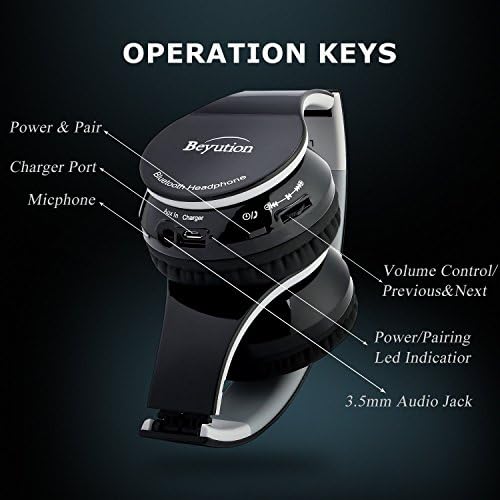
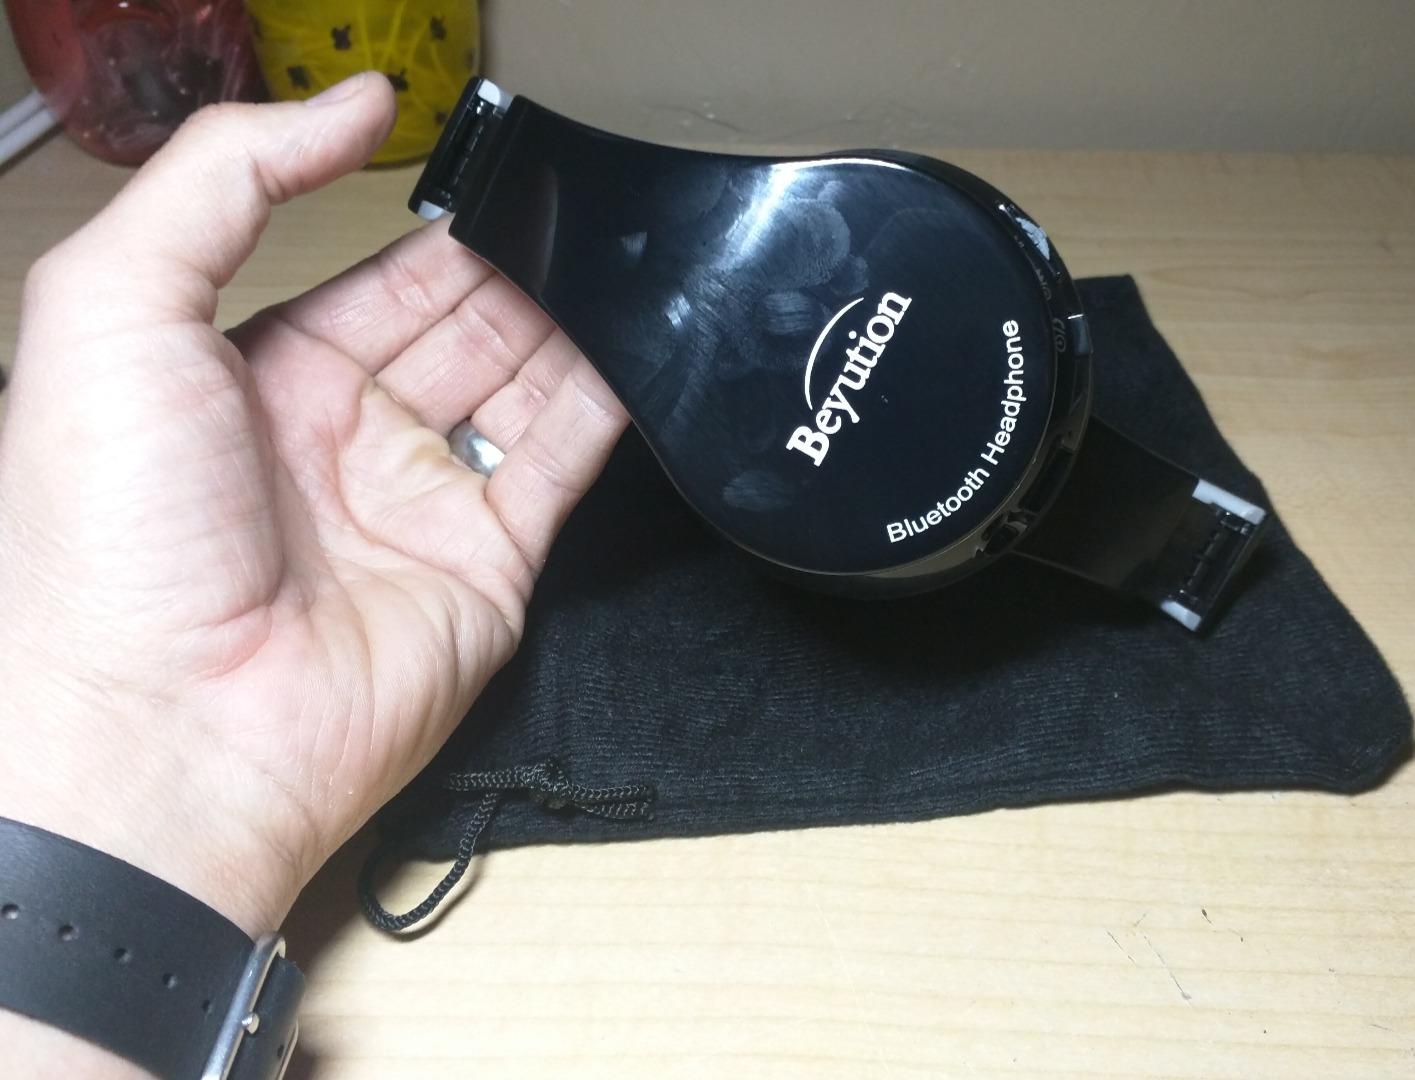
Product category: headphones
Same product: yes